1987 Greek Super Cup

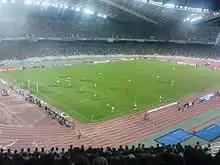
Athens Olympic Stadium.

This was the first Greek Super Cup held at the Athens Olympic Stadium.